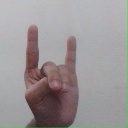
अक्षर: श